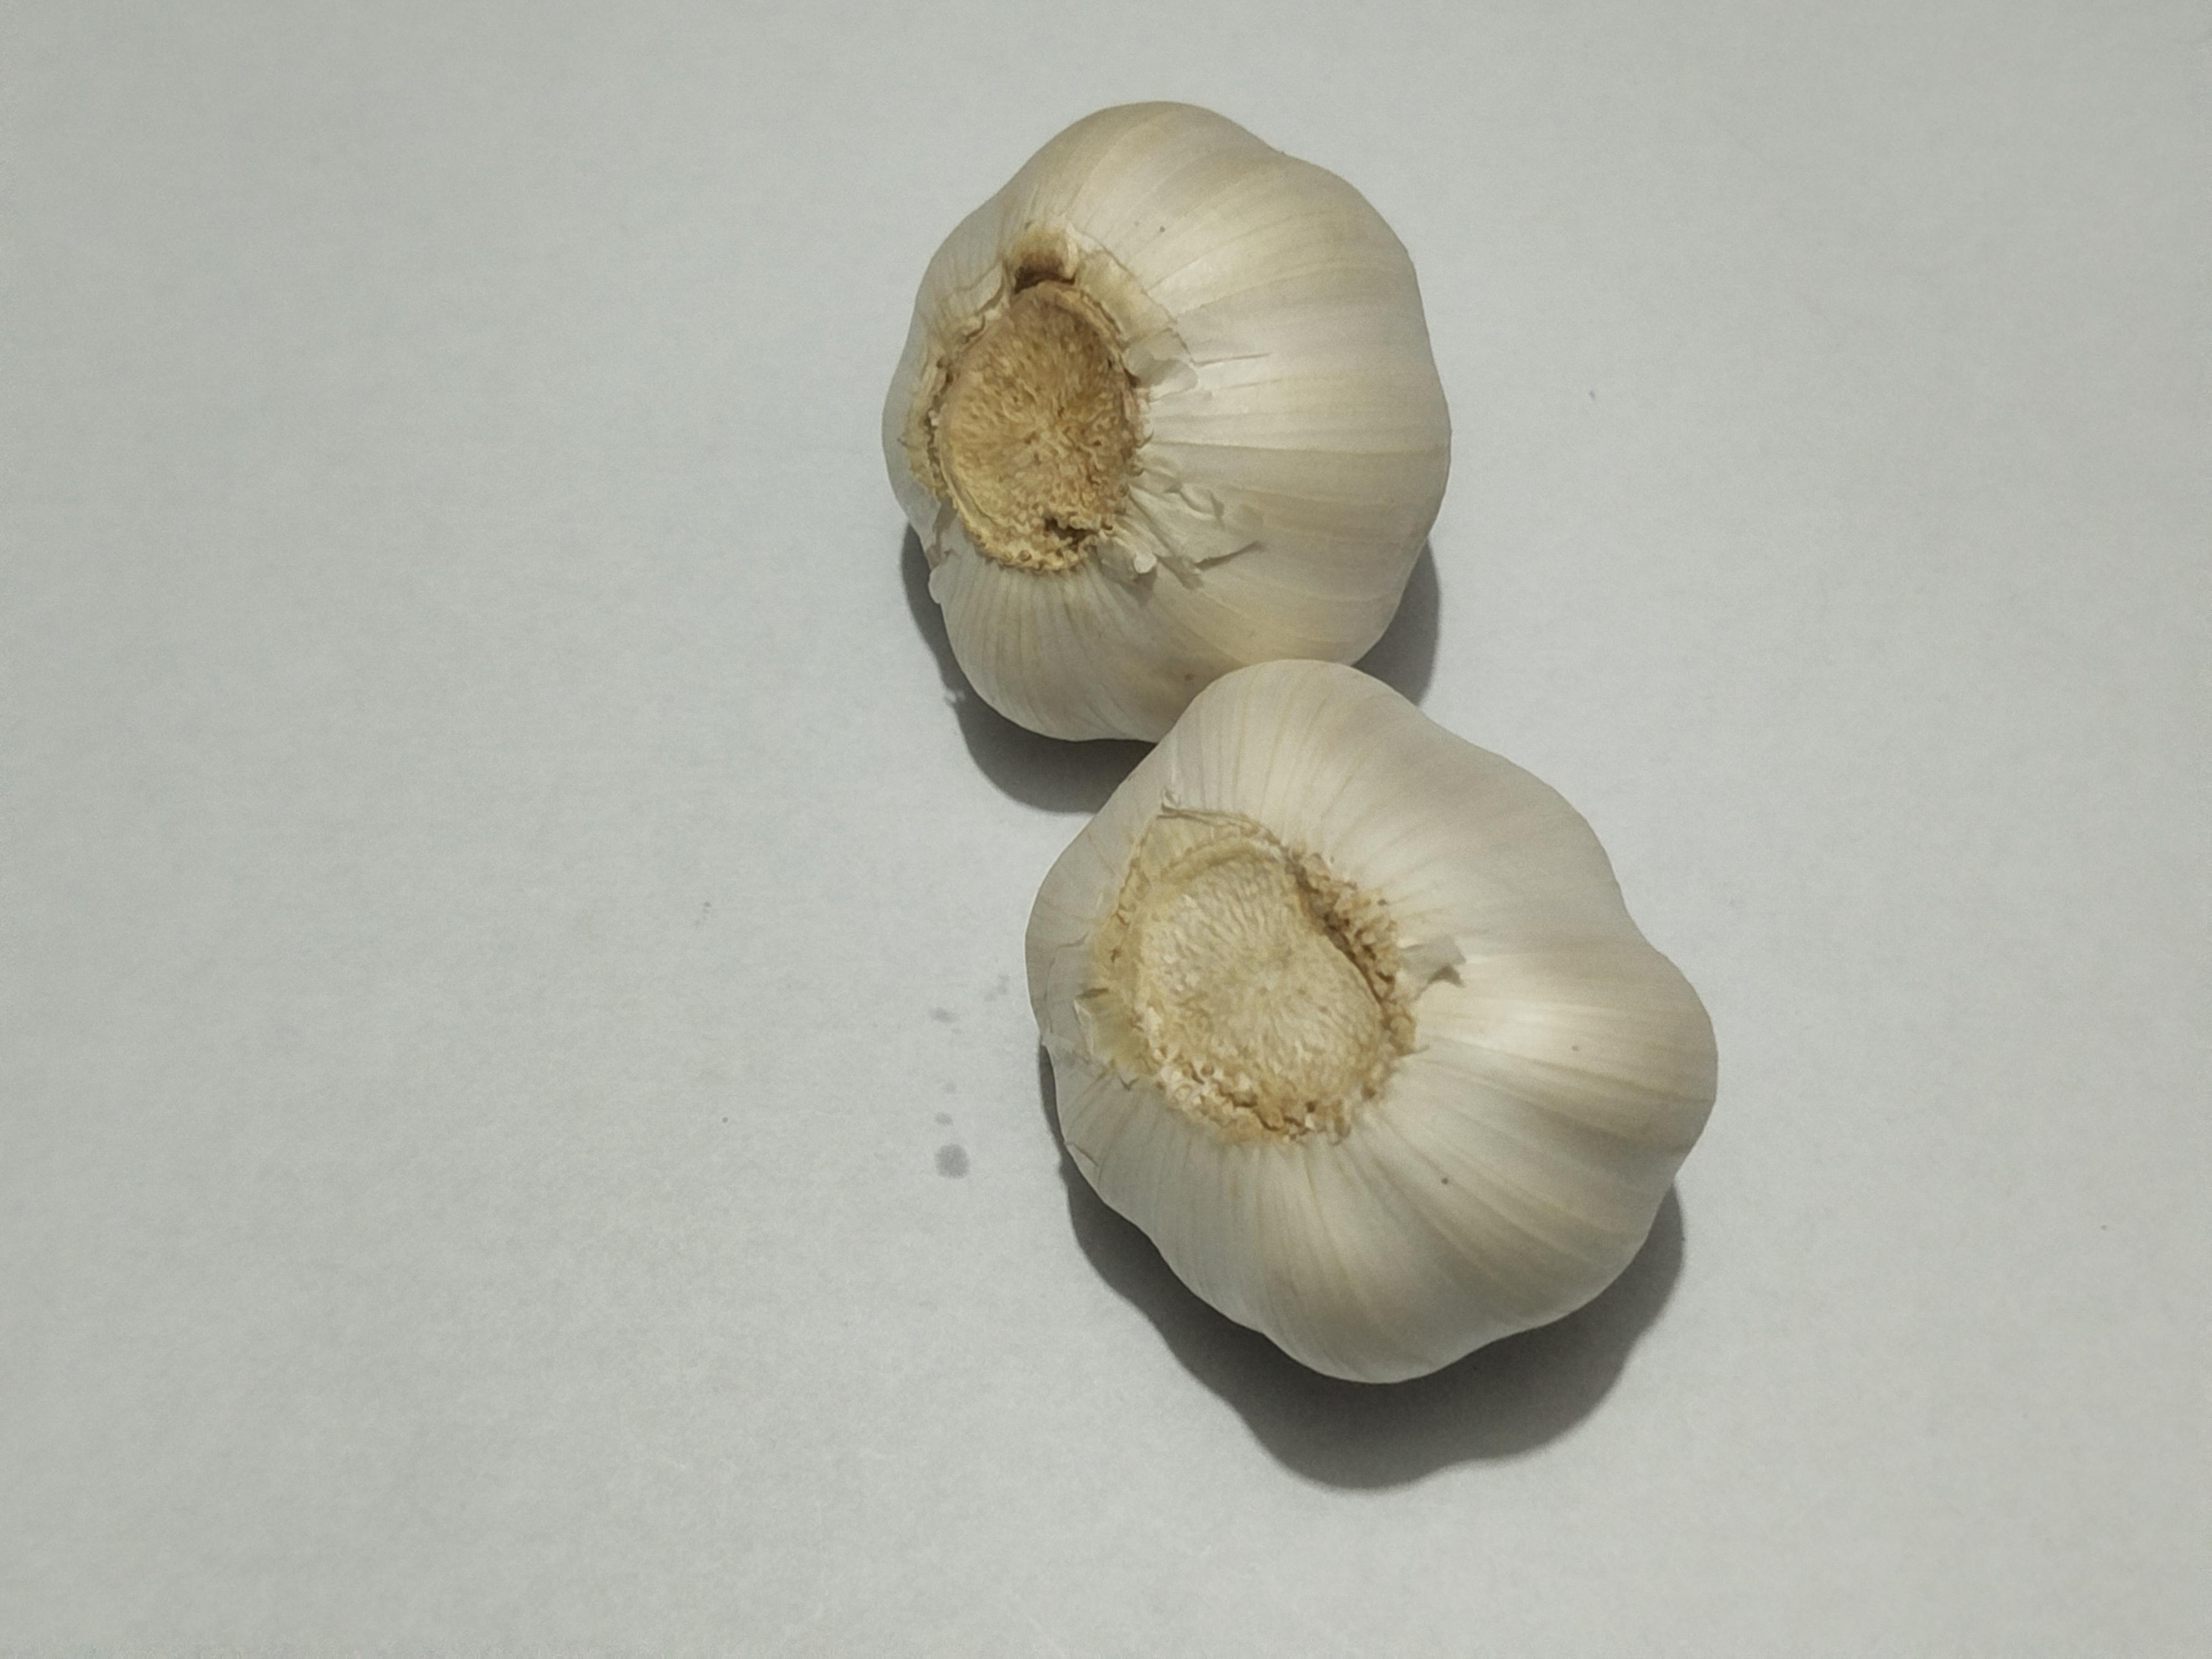
Label: Garlic